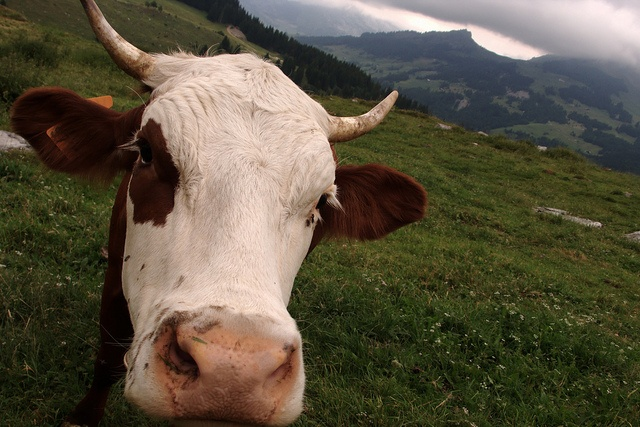
a close up of a cow in a field
A brown and white cow standing on top of a grass covered field.
a steer is standing out in a large field
a large cow that is walking across some grass
A brown and white cow with horns close up on a field fo grass with green hills behind it in the distance.